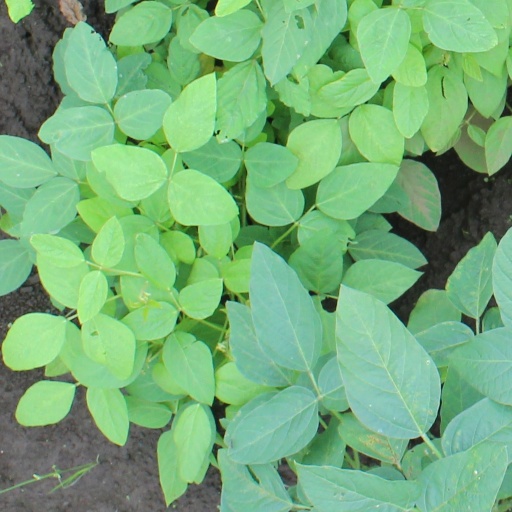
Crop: soybean